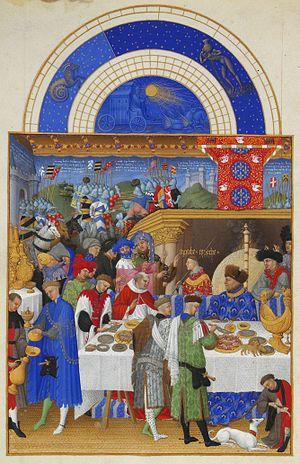
Le duc de Berry, assis en bas à droite, dos au feu, est habillé de bleu et coiffé d'un bonnet de fourrure. Il invite ses gens et ses proches à se présenter à lui. Derrière lui figure l'inscription «
La cuisine médiévale regroupe les plats, les habitudes alimentaires et les méthodes de cuisson des diverses cultures européennes, durant le Moyen Âge, entre le Vᵉ et le XVIᵉ siècle. Durant cette période, les régimes alimentaires et la préparation des plats évoluèrent plus lentement que lors de l'époque moderne qui suivit, et dont les changements posèrent les bases de la cuisine européenne moderne.
La guerre de Cent Ans est un conflit entrecoupé de trêves plus ou moins longues, opposant, de 1337 à 1453, la dynastie des Plantagenêt à celle des Valois et, à travers elles, le royaume d'Angleterre et celui de France. Le terme même de « guerre de Cent Ans » est une construction historiographique établie au XIXᵉ siècle, pour regrouper cette succession de conflits.
Les Très Riches Heures du duc de Berry est un livre d'heures commandé par le duc Jean Iᵉʳ de Berry et actuellement conservé au musée Condé à Chantilly sous la cote Ms. 65.
Sous l'Ancien Régime, en France, le terme « officier » s'appliquait à tout détenteur d'un office, une charge personnelle consentie par un souverain ou un seigneur à un individu. Au XVIIᵉ siècle, le juriste Charles Loyseau définit l'office comme une « dignité ordinaire avec fonction publique ». Il existait des offices royaux, seigneuriaux, municipaux.
Janvier est le premier mois des calendriers grégorien et julien, l'un des sept mois possédant 31 jours.
Une miniature est une peinture figurée indépendante, non attachée à une initiale, servant à enluminer un livre, généralement manuscrit, et destinée à illustrer le texte.
La cuisine française fait référence à divers styles gastronomiques dérivés de la tradition française. Elle a évolué au cours des siècles, suivant ainsi les changements sociaux et politiques du pays. Le Moyen Âge a vu le développement de somptueux banquets qui ont porté la gastronomie française à un niveau supérieur, avec une nourriture décorée et fortement assaisonnée par des chefs tel Guillaume Tirel. Au XVIIᵉ siècle, les habitudes ont changé, avec une utilisation moins systématique des épices et avec le développement de l'utilisation des herbes aromatiques et de techniques raffinées, initiées par François Pierre de La Varenne et par d'autres dignitaires de Napoléon Bonaparte, comme Marie-Antoine Carême.
Les Frères de Limbourg, de Gueldre, nés vers 1380 à Nimègue, Pays-Bas, sont des peintres et enlumineurs néerlandais. Ils sont issus d'une famille de peintres blasonneurs, fils d'un sculpteur sur bois et neveux du peintre Jean Malouel. Ils sont célèbres pour les livres enluminés pour le duc de Berry, Jean Iᵉʳ, et notamment Belles Heures du duc de Berry mais surtout la majeure partie des enluminures du livre d'heures nommé Les Très Riches Heures du duc de Berry. Ils laissent cette dernière œuvre inachevée quand ils meurent de la peste en 1416, la même année que leur commanditaire.
La coupe de sainte Agnès est une coupe ou hanap en or massif richement décorée d’émail et de perles. Réalisée pour la famille royale française à la fin du XIVᵉ siècle, elle est ensuite devenue la propriété de plusieurs monarques d’Angleterre avant de passer près de 300 ans en Espagne. Depuis 1892, la coupe appartient à la collection du British Museum. Thomas Hoving, ancien directeur du Metropolitan Museum of Art de New York, a dit d’elle que « de tous les trésors qui nous sont parvenus, trésors royaux compris, il s’agit du plus spectaculaire ».